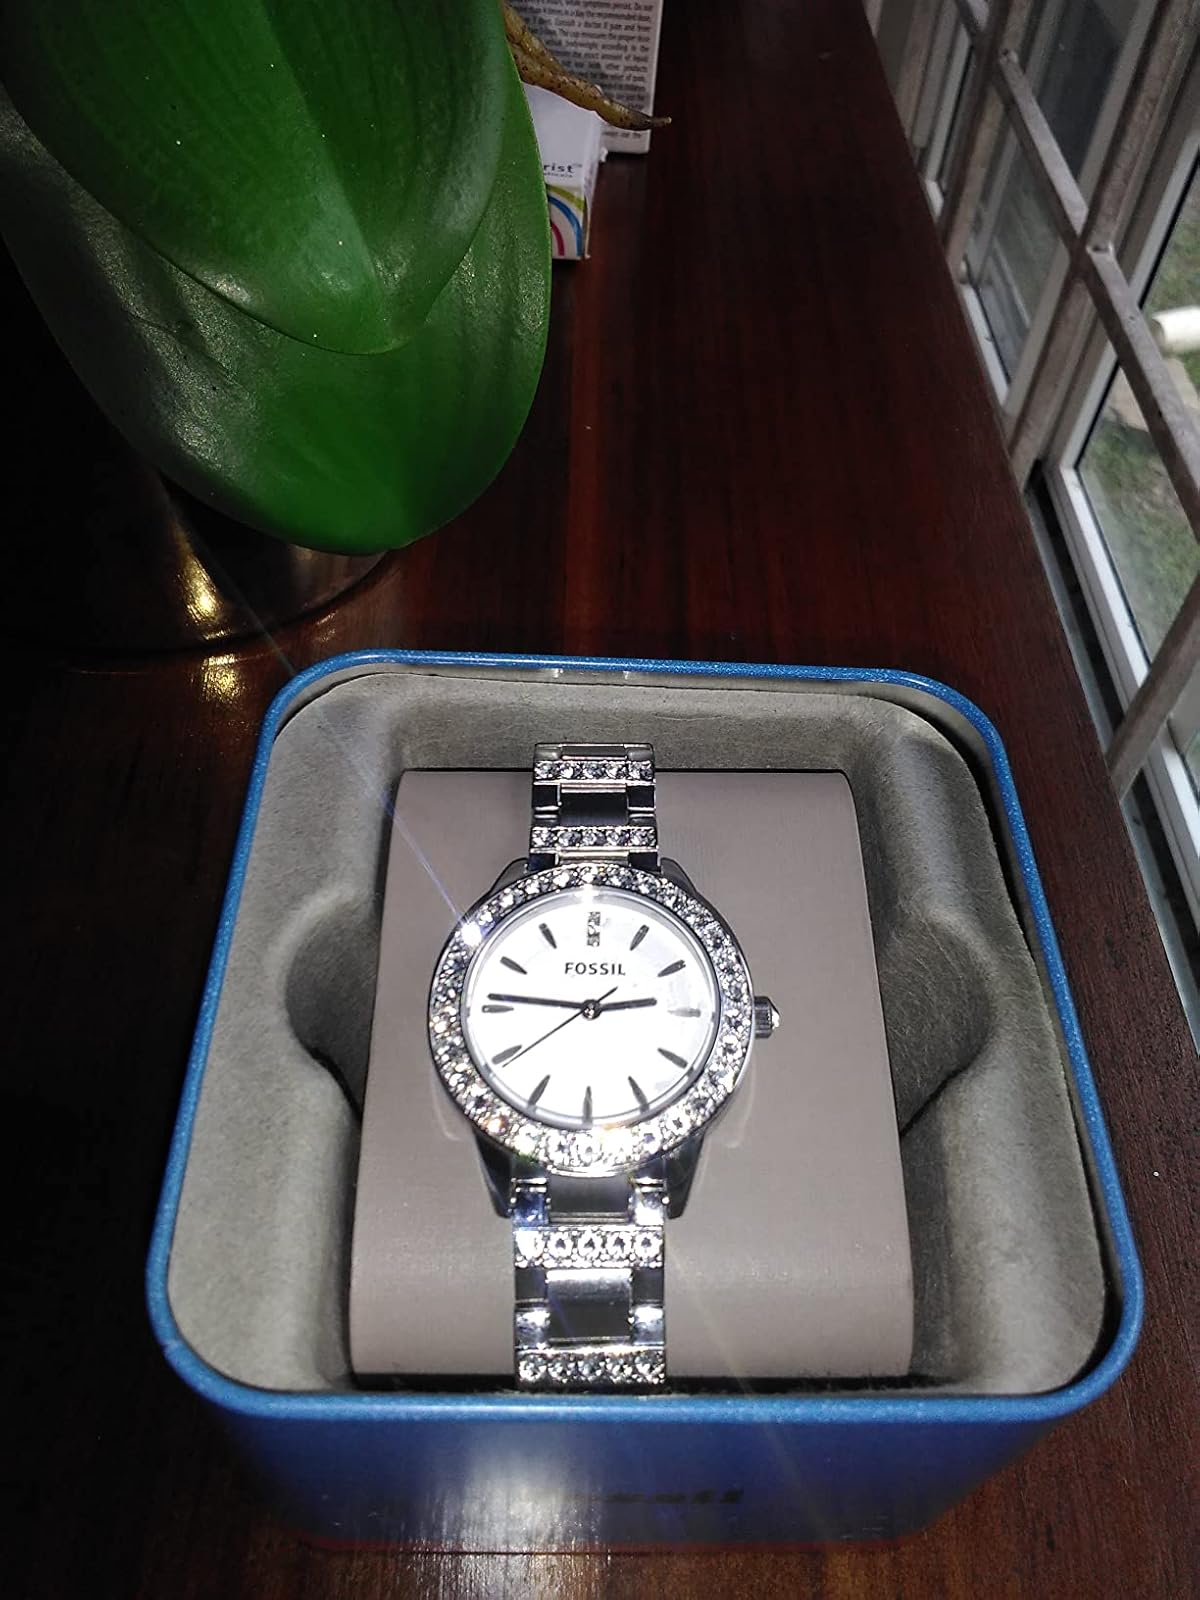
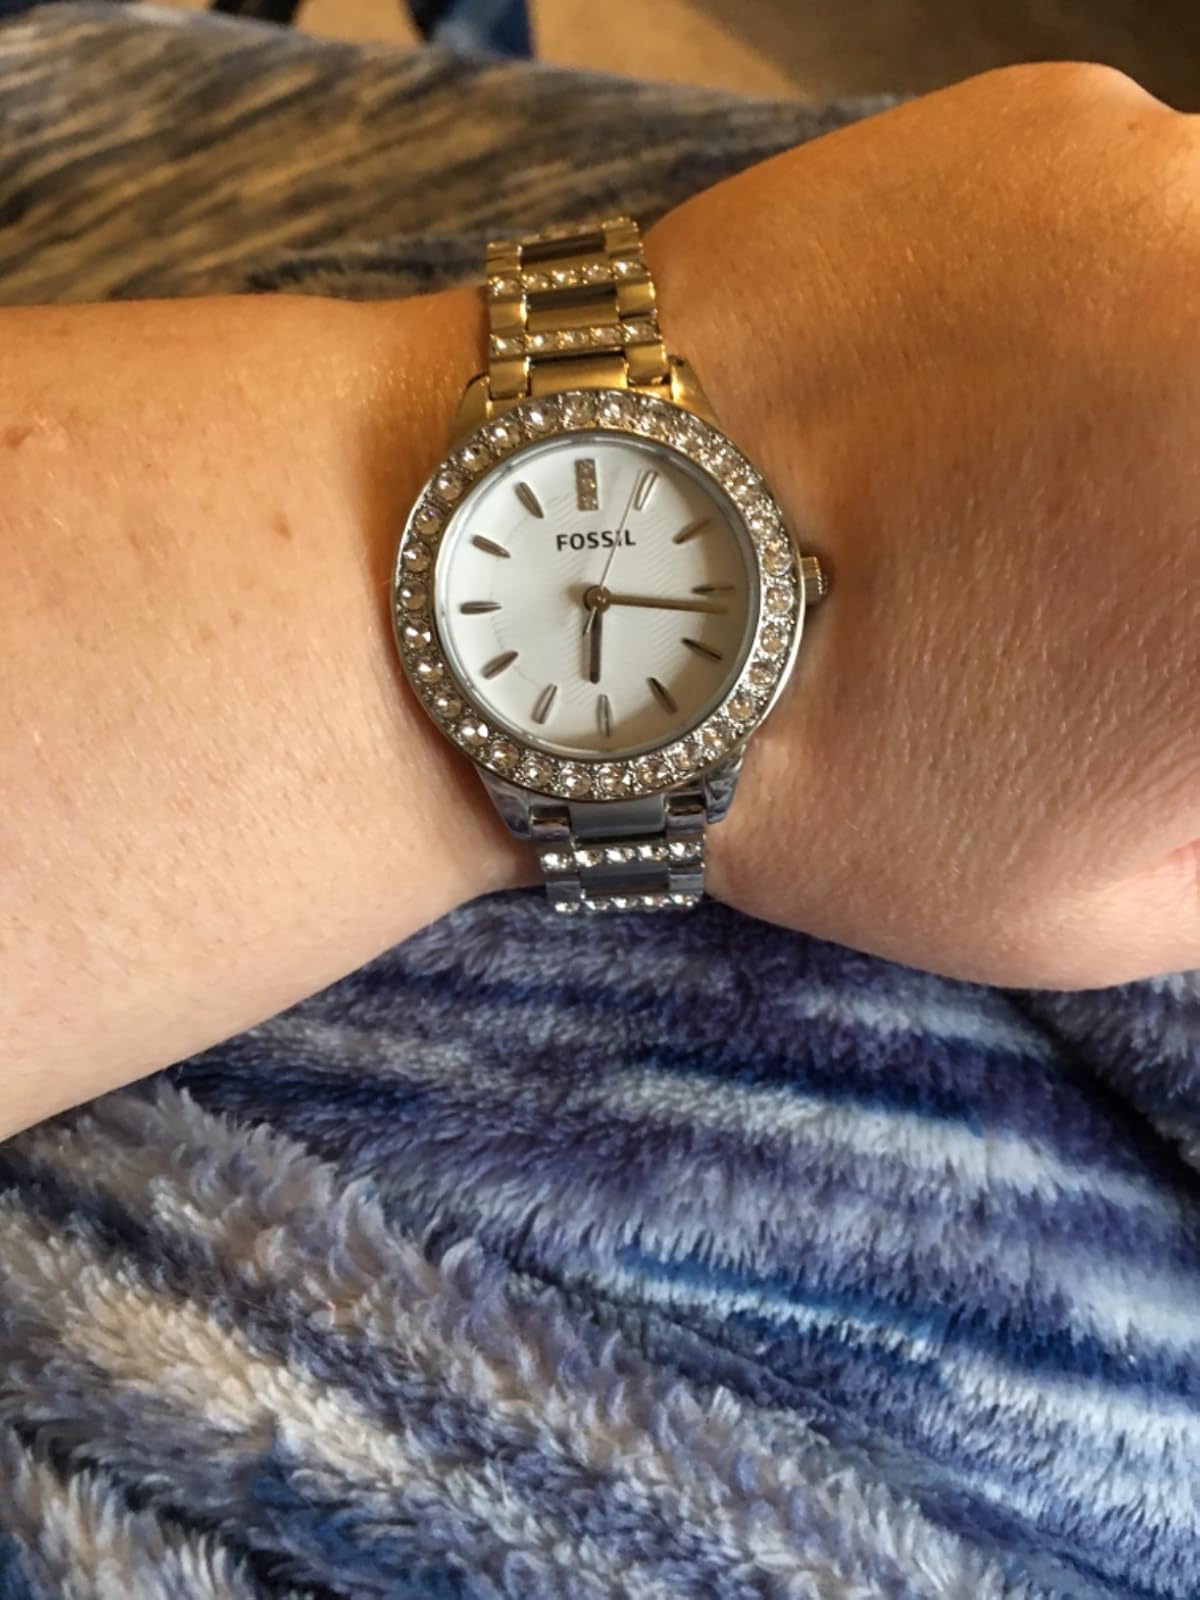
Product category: accessories_watch
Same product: yes